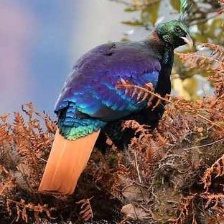
Species: HIMALAYAN MONAL
Scientific name: LOPHOPHORUS IMPEJANUS